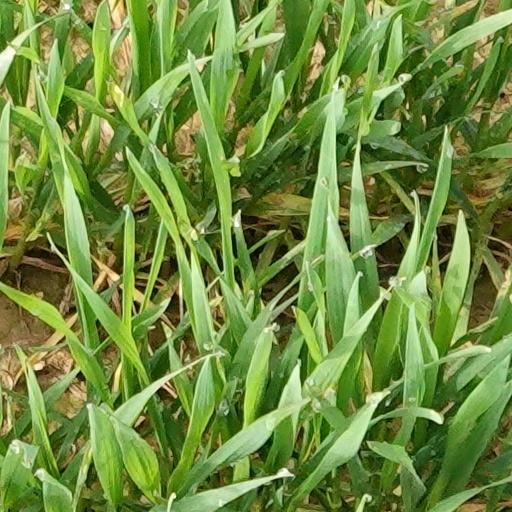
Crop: wheat